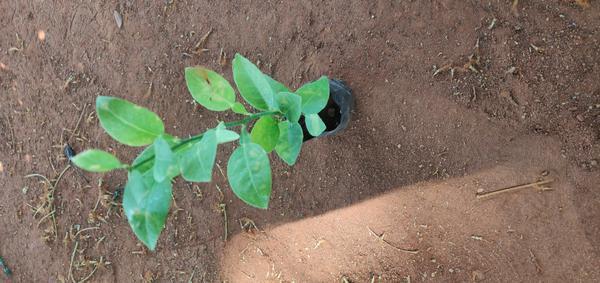
Plant: Lemon